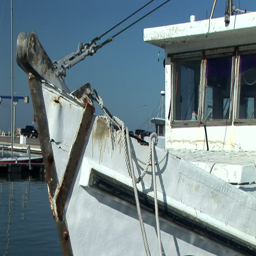
bow of an old fishing boat